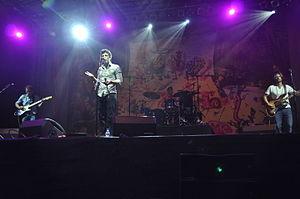
Charles Pasi (France), apparition au festival musical ""Bardentreffen"" 2013 à Nuremberg, Allemagne, plateau Hauptmarkt"
Charles Pasi, né le 8 février 1984 à Paris, d'un père italien et d'une mère française, est un auteur-compositeur, chanteur et harmoniciste français.